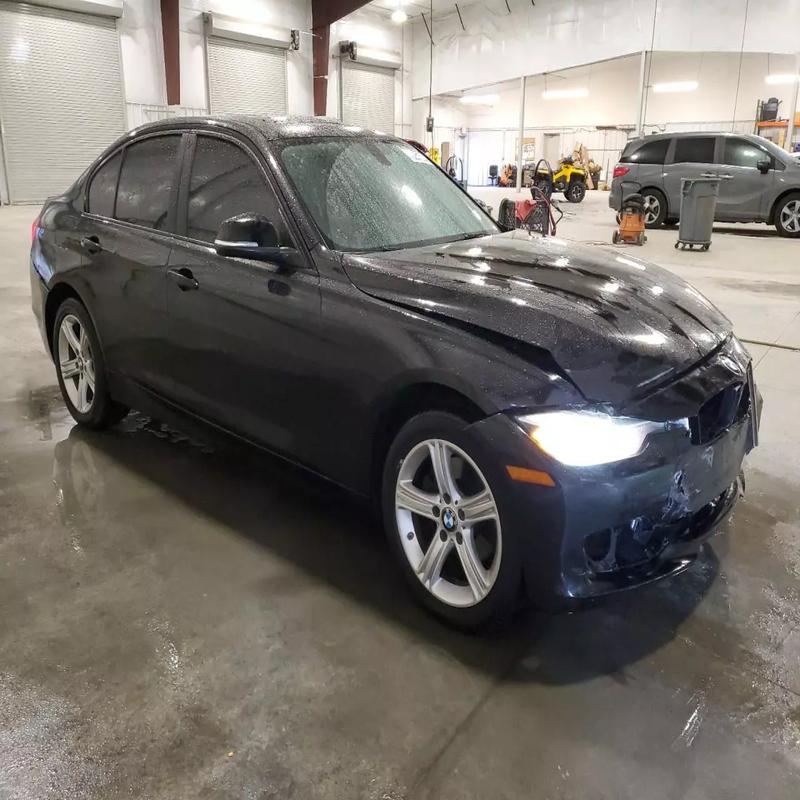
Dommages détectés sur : plaque d'immatriculation avant, pare-choc avant, feu avant droit, capot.
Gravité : majeur